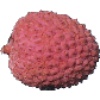
Label: Lychee 1